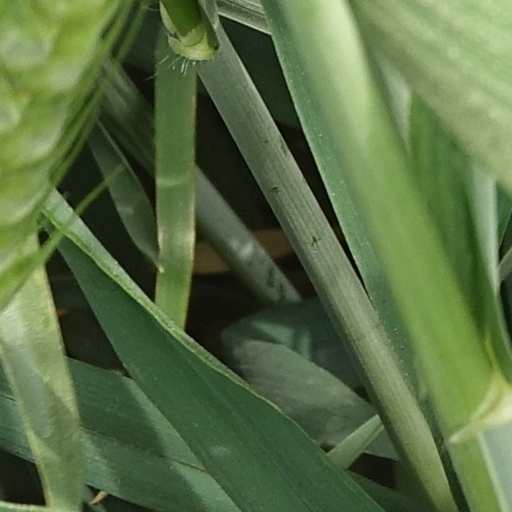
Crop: wheat